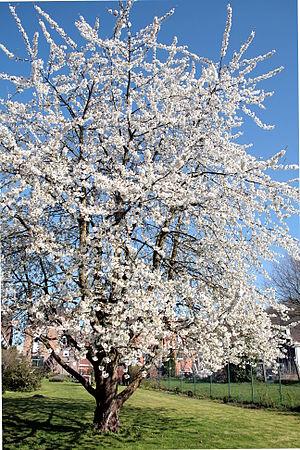
Cerisier (Prunus avium) - Havré (Belgique) - Lieu-dit ""Hameau du Pire""